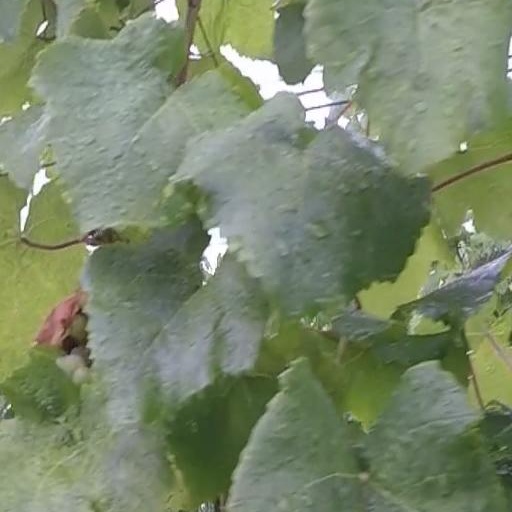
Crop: grape